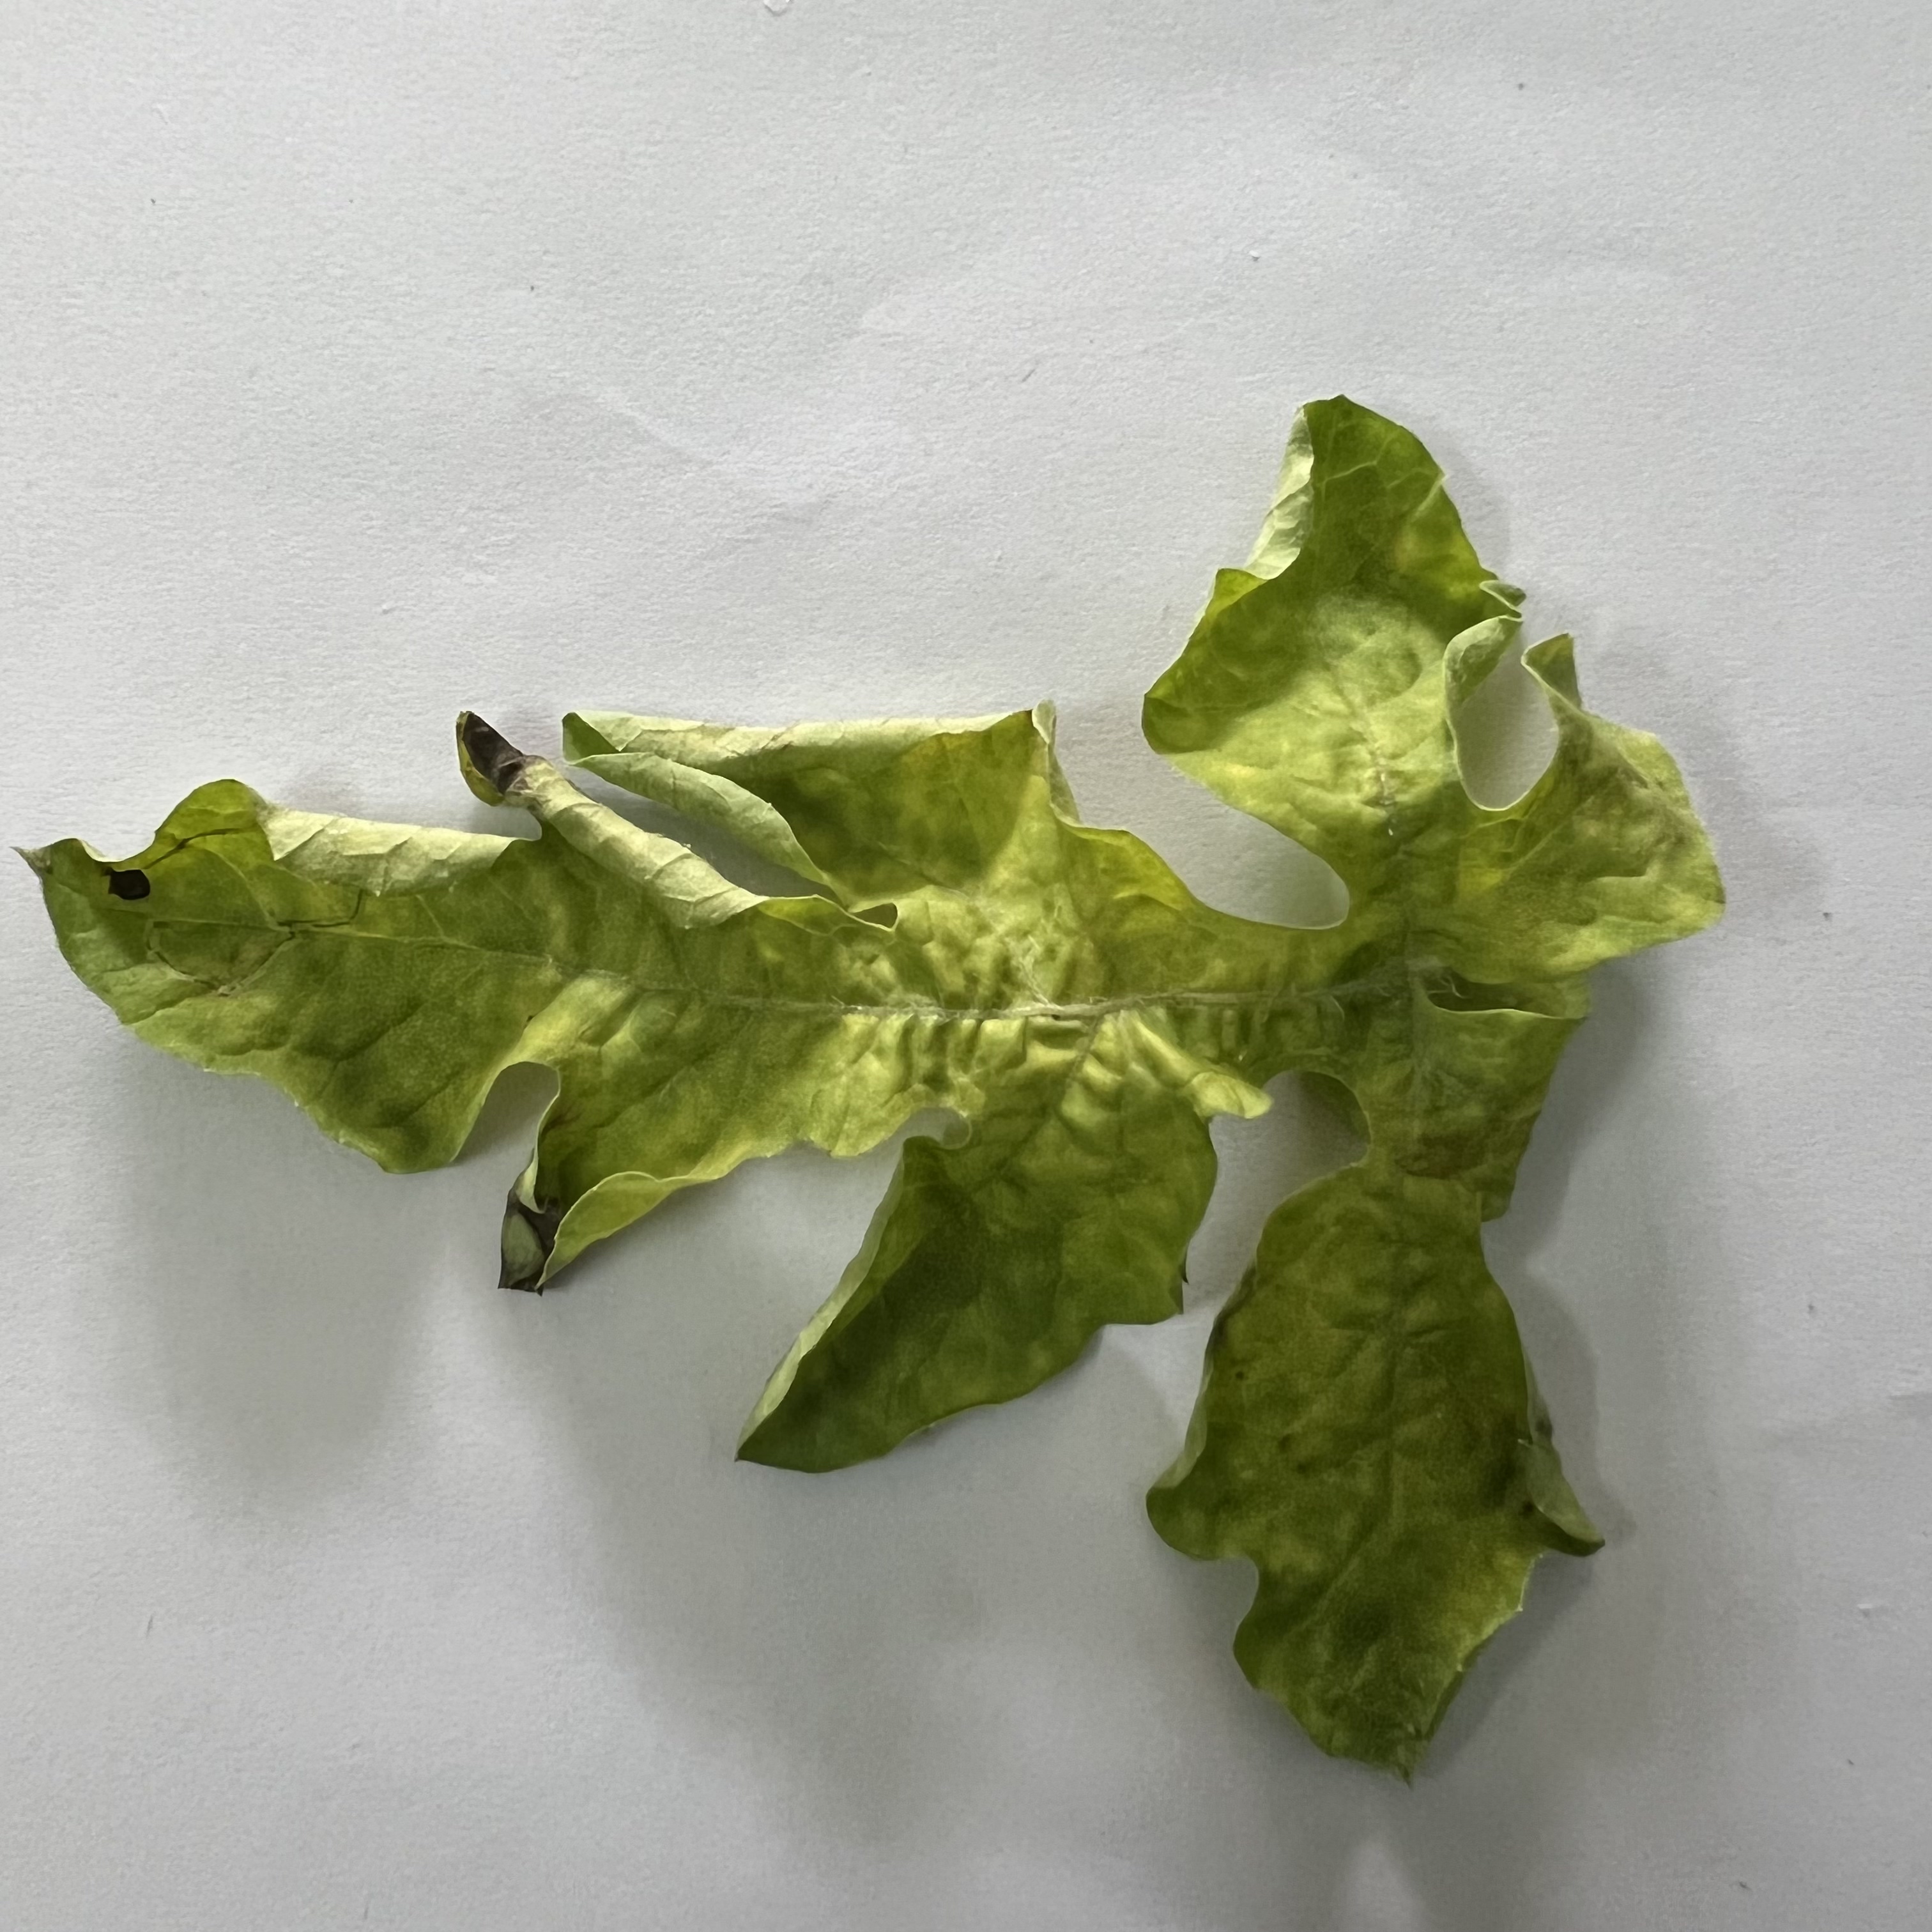
Label: Mosaic_Virus